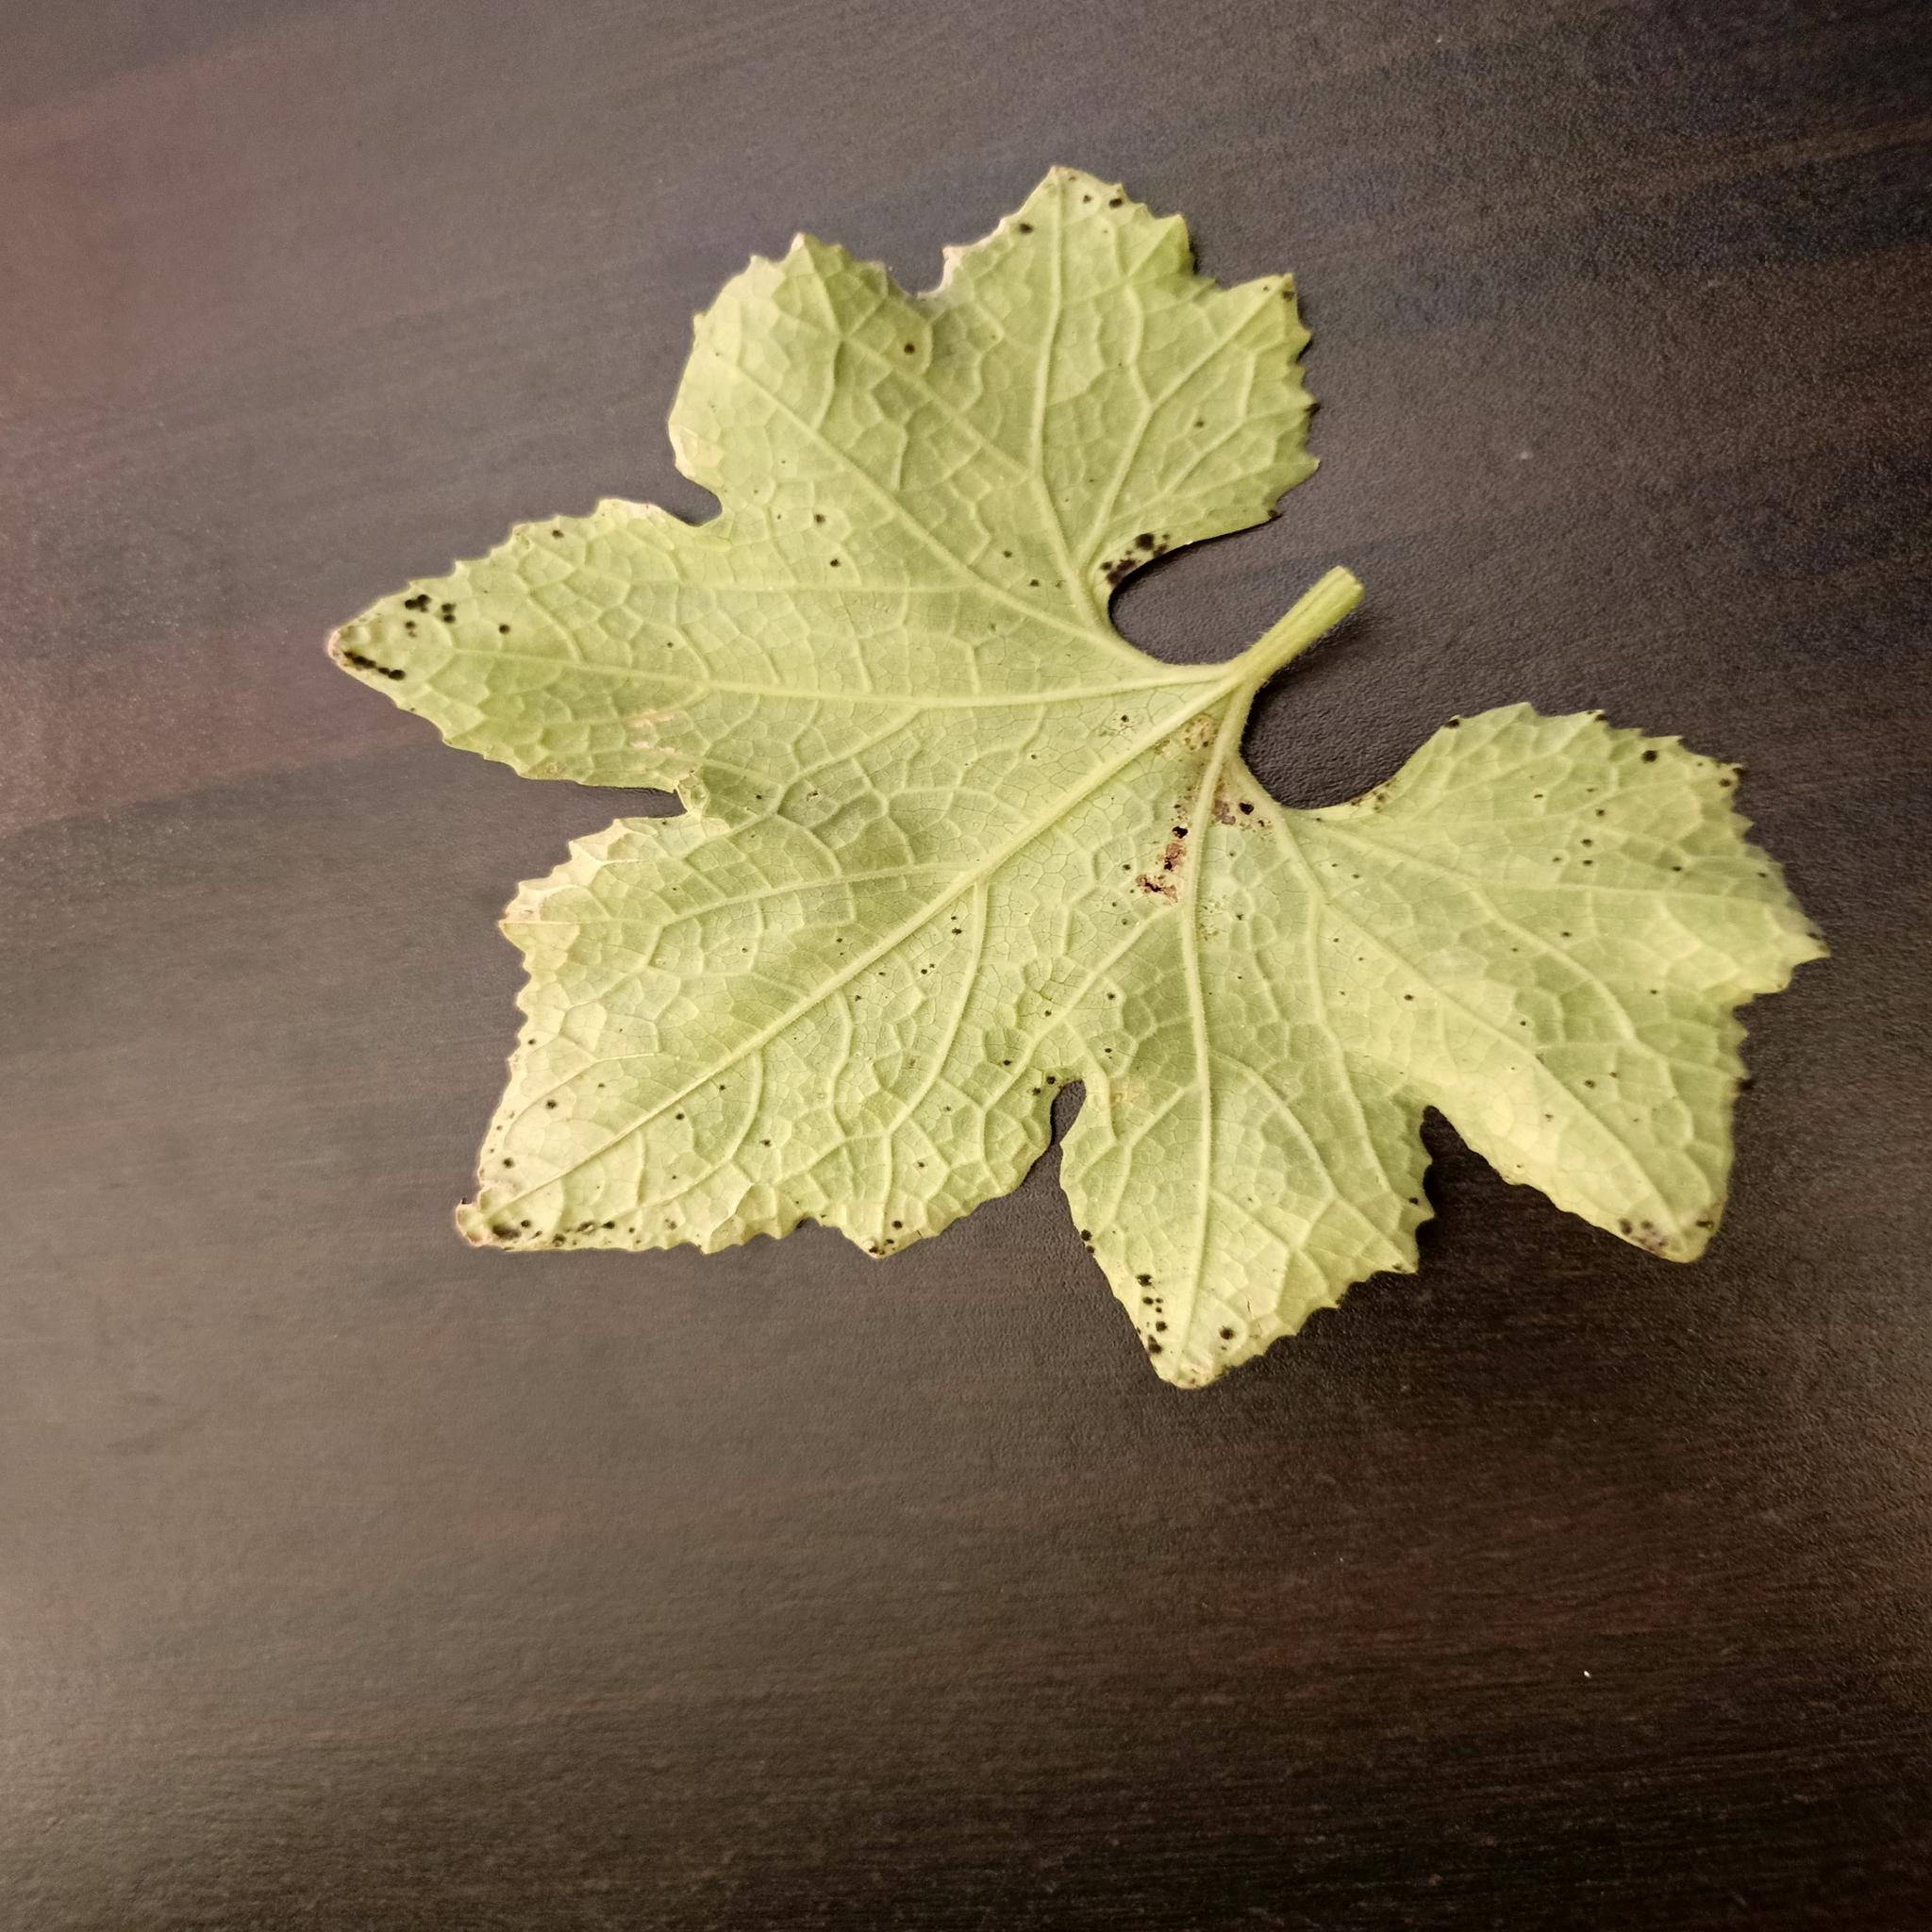
Label: Downy mildew